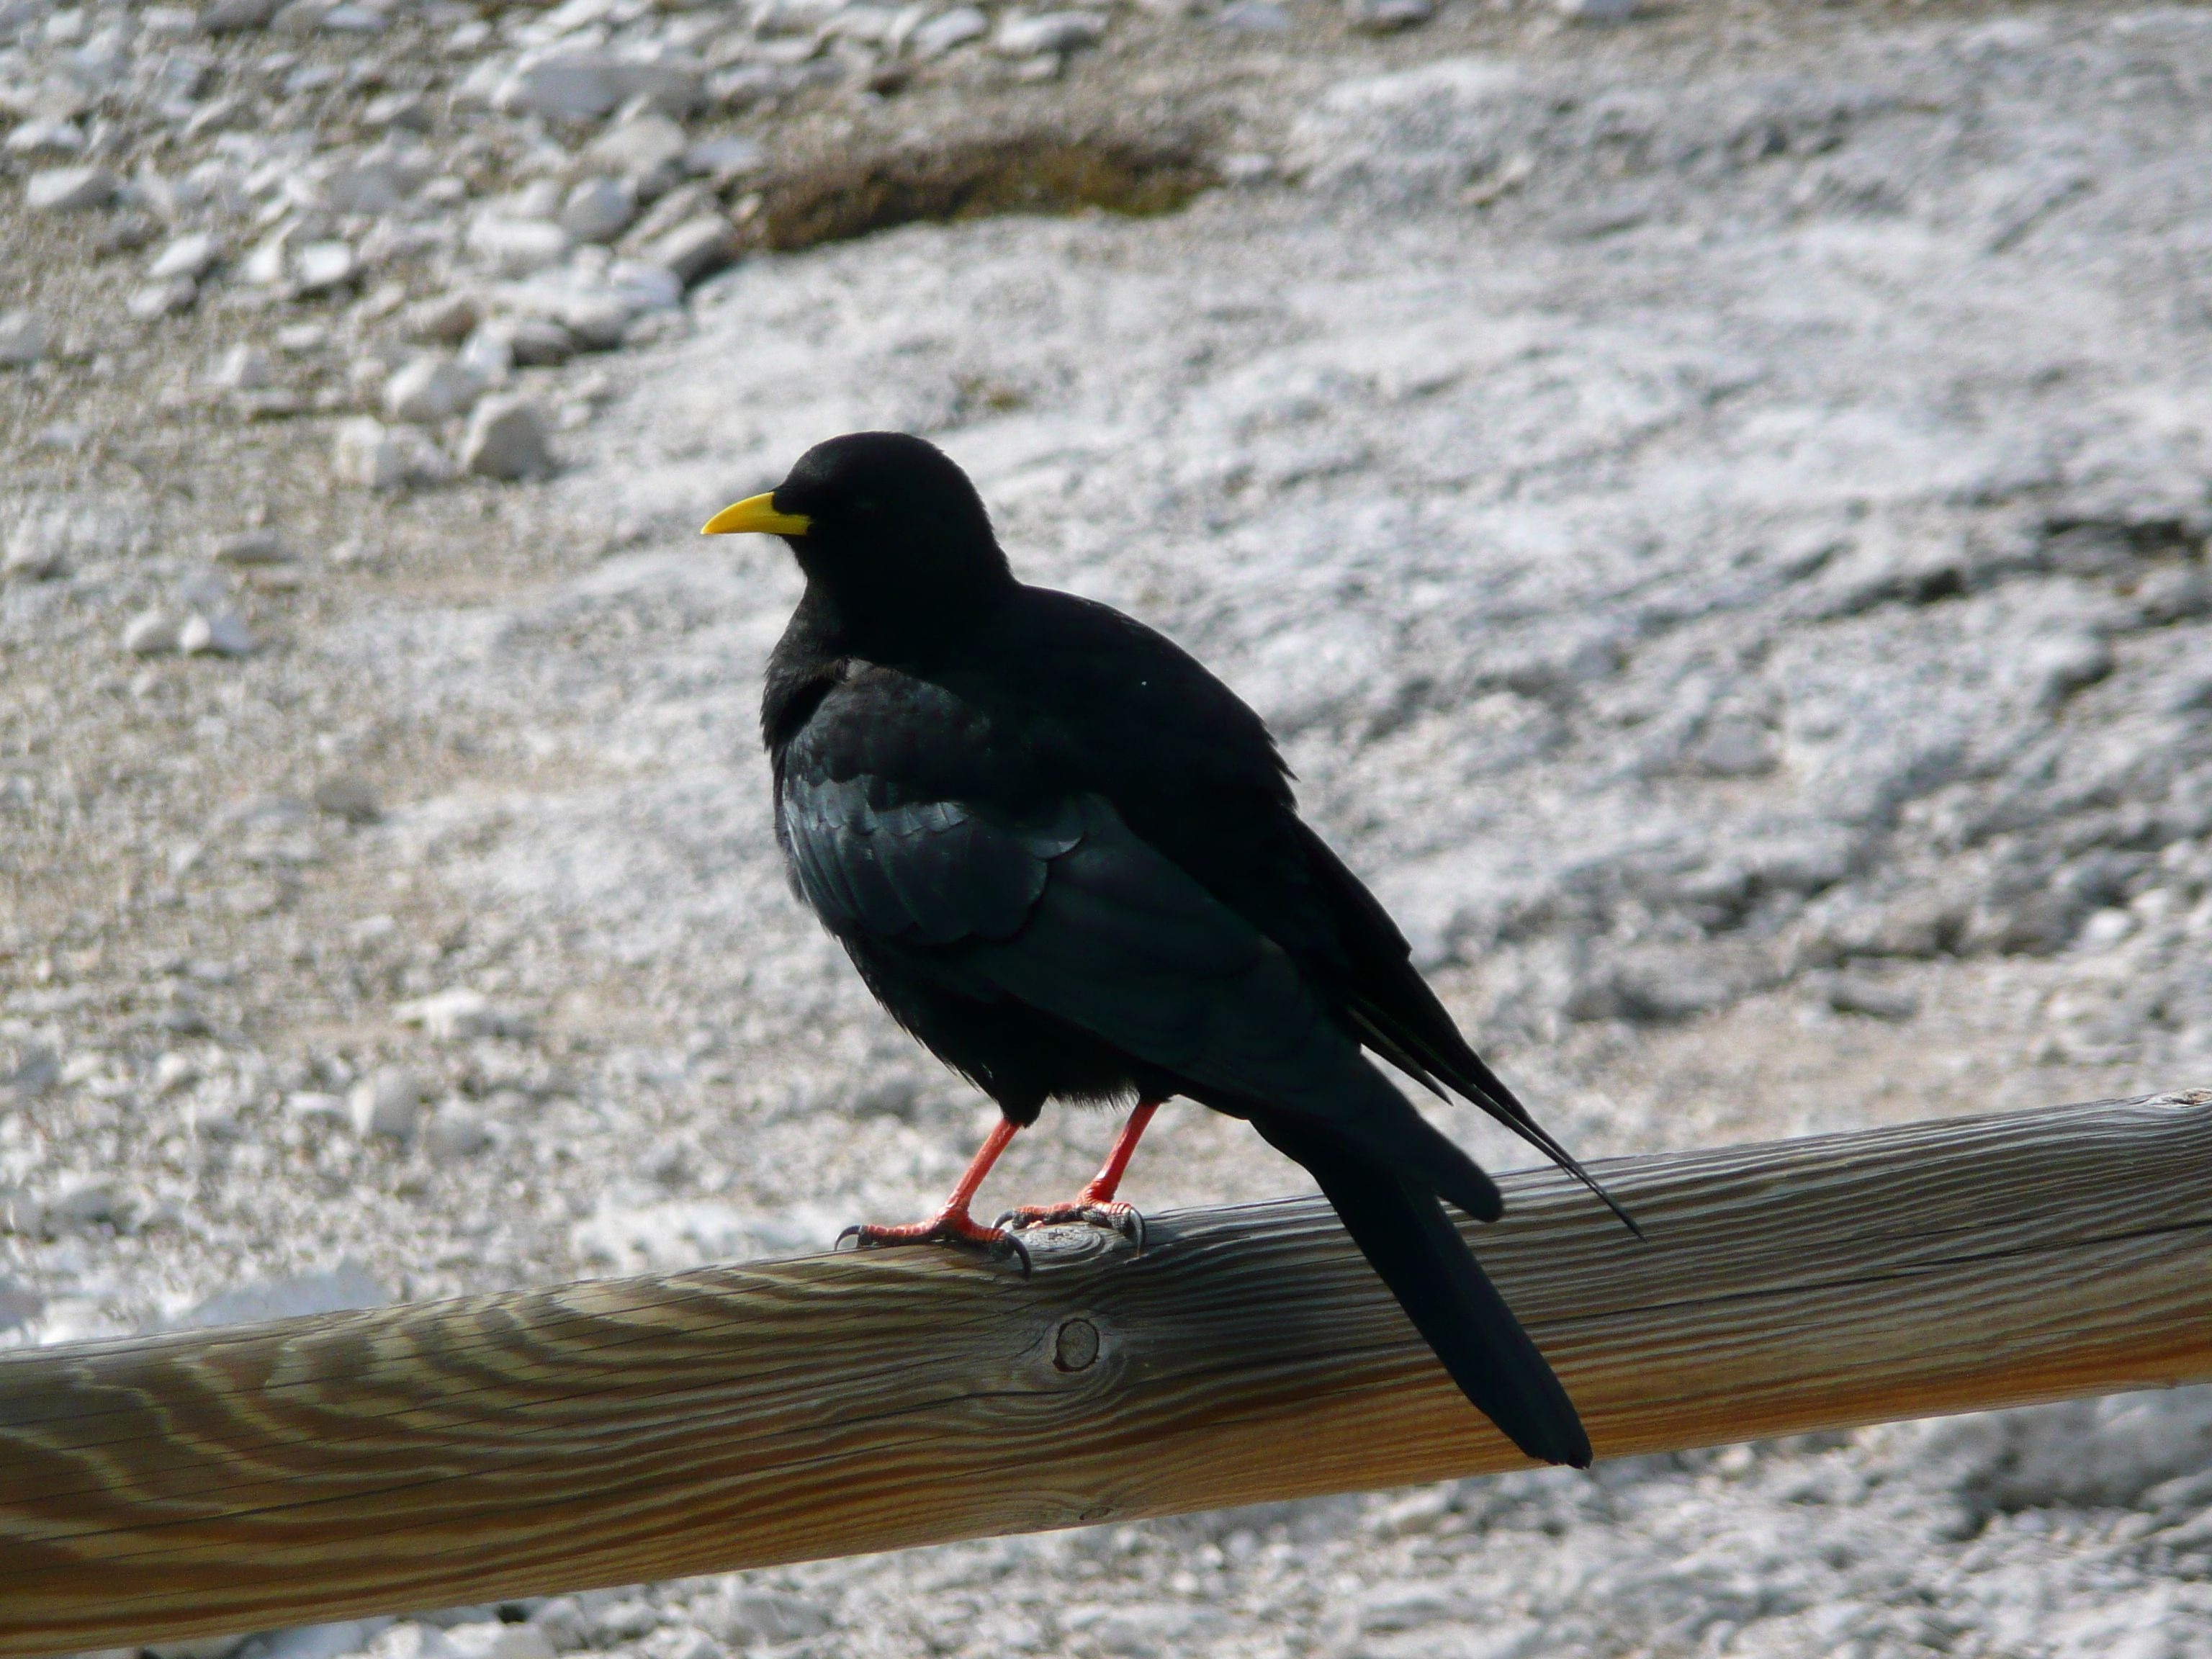
nature, mountain, bird, wing, wildlife, beak, fauna, crow, vertebrate, blackbird, yellow beak, perching bird, emberizidae, cinclidae